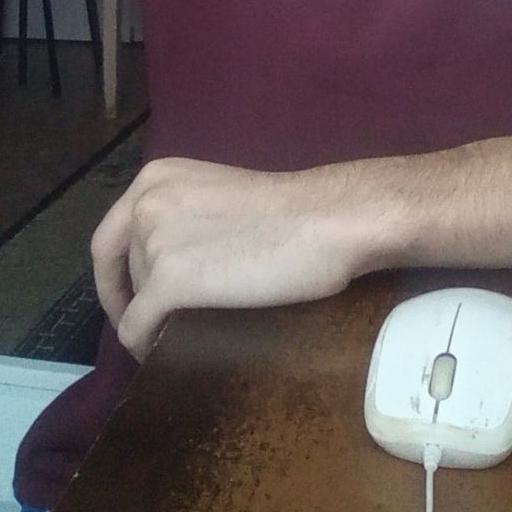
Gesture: no_gesture